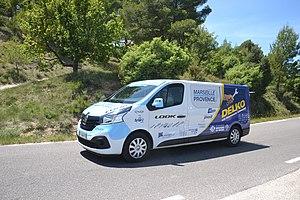
Mont Ventoux Dénivelé Challenges 2019 à Blauvac
La saison 2019 de l'équipe cycliste Delko Marseille Provence est la trente-sixième de cette équipe.